Marjorie Finlay

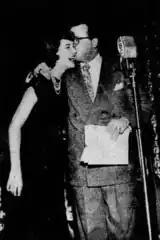

Finlay was a singer in the St. Louis Symphony Orchestra's pop concert at Kiel Auditorium. She was also a singer at the San Juan supper club.